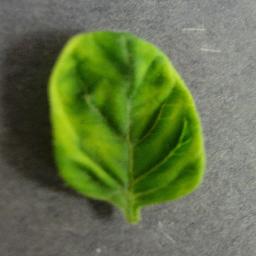
Label: Tomato___Tomato_Yellow_Leaf_Curl_Virus